Samuel Fritz

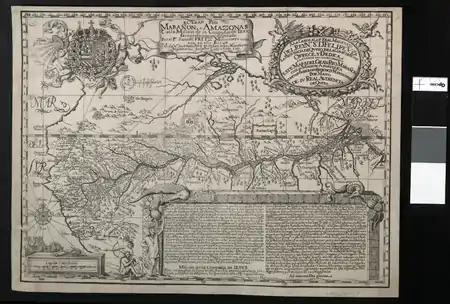
Fritz's 1707 map showing the Amazon and the Orinoco, on either side of the mythical Lake Parime

Poorly equipped with instruments, Fritz completed a comparatively accurate chart of the course of the Amazon from Belém to Quito. Fritz's maps were the first approximately correct charts of the Marañón territory, and are noteworthy for their relatively precise delineation of the contours and proportions of the South American continent. They were the first to be drawn from personal experience by someone who had navigated the Amazon River from one end to the other. His intention was to obtain military and financial support from the colonial and royal authorities for the development of his missions among the tribes of the frontier.